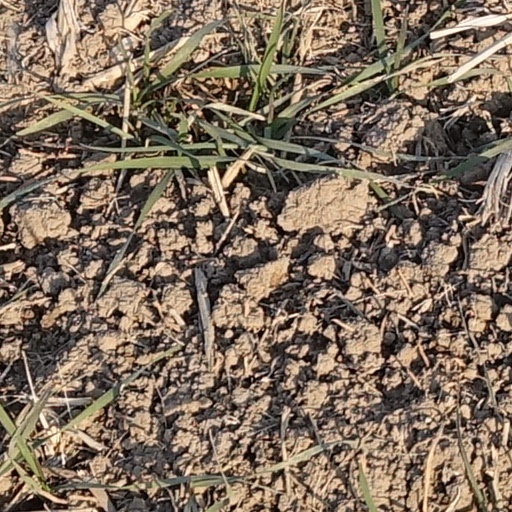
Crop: wheat